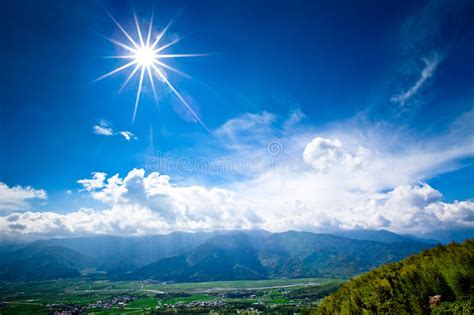
Weather: sun or clear